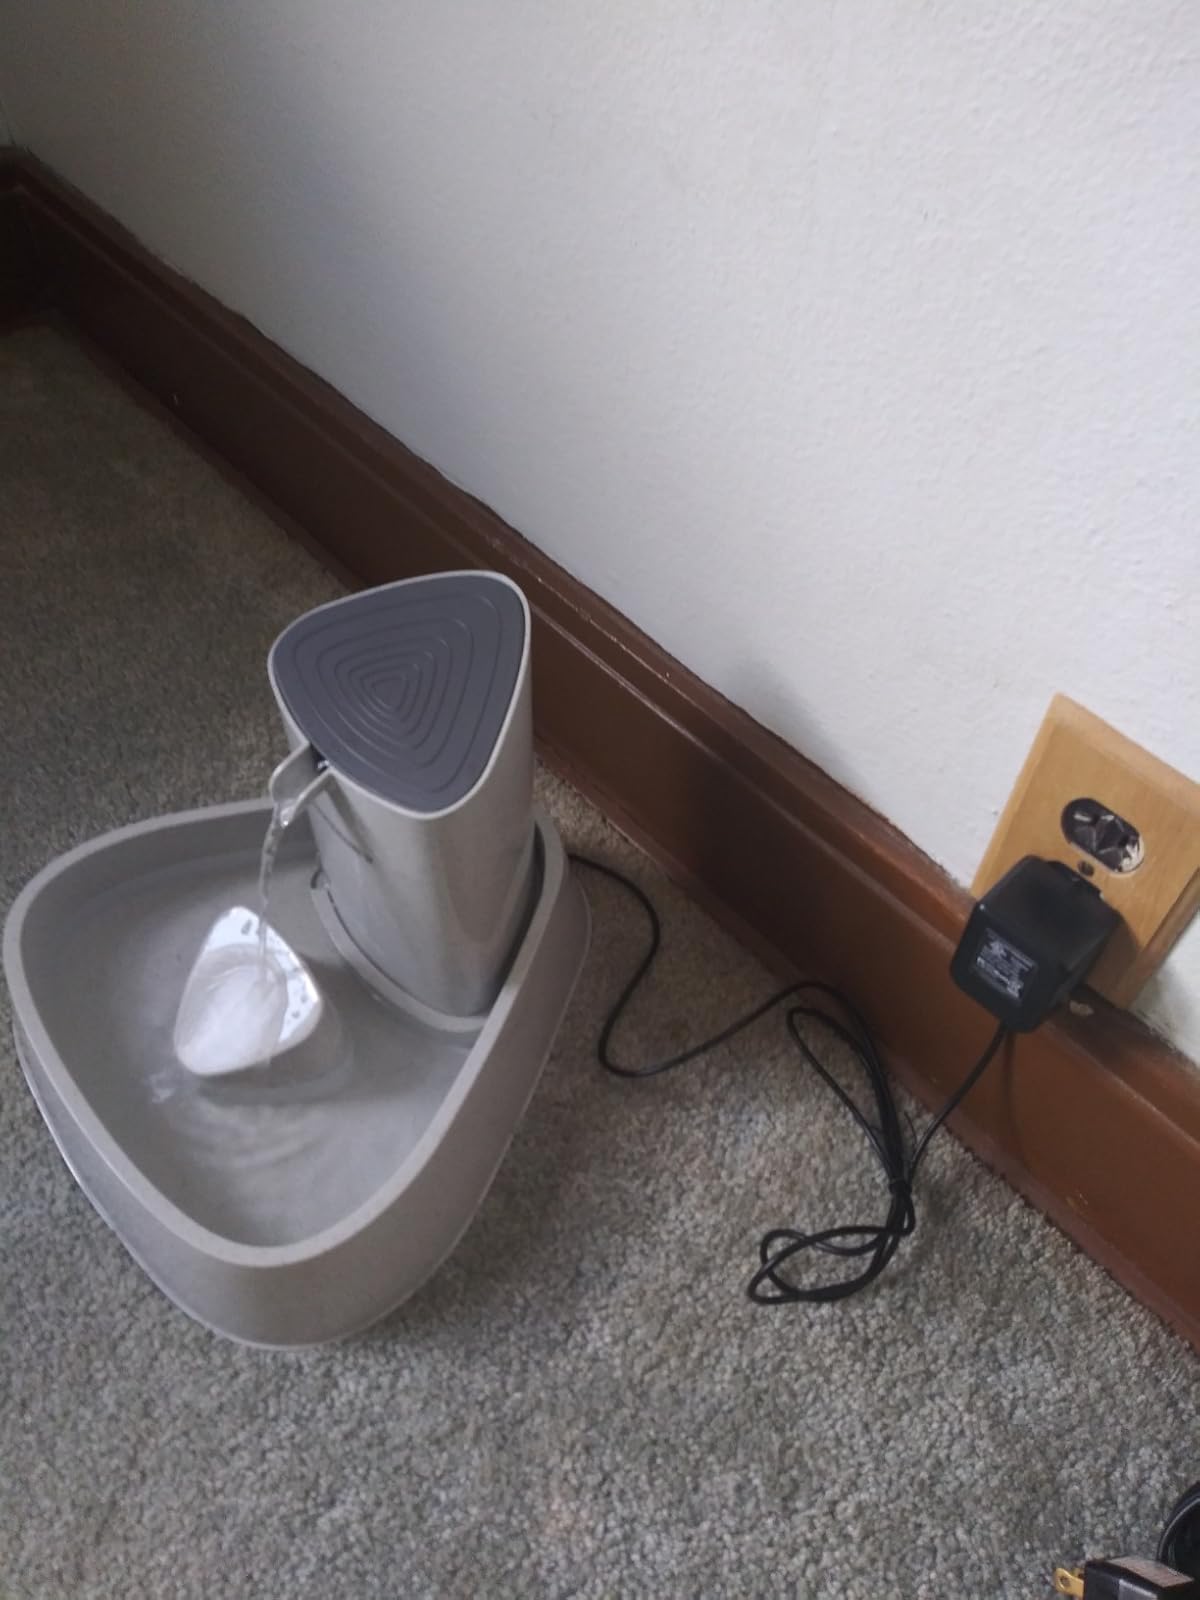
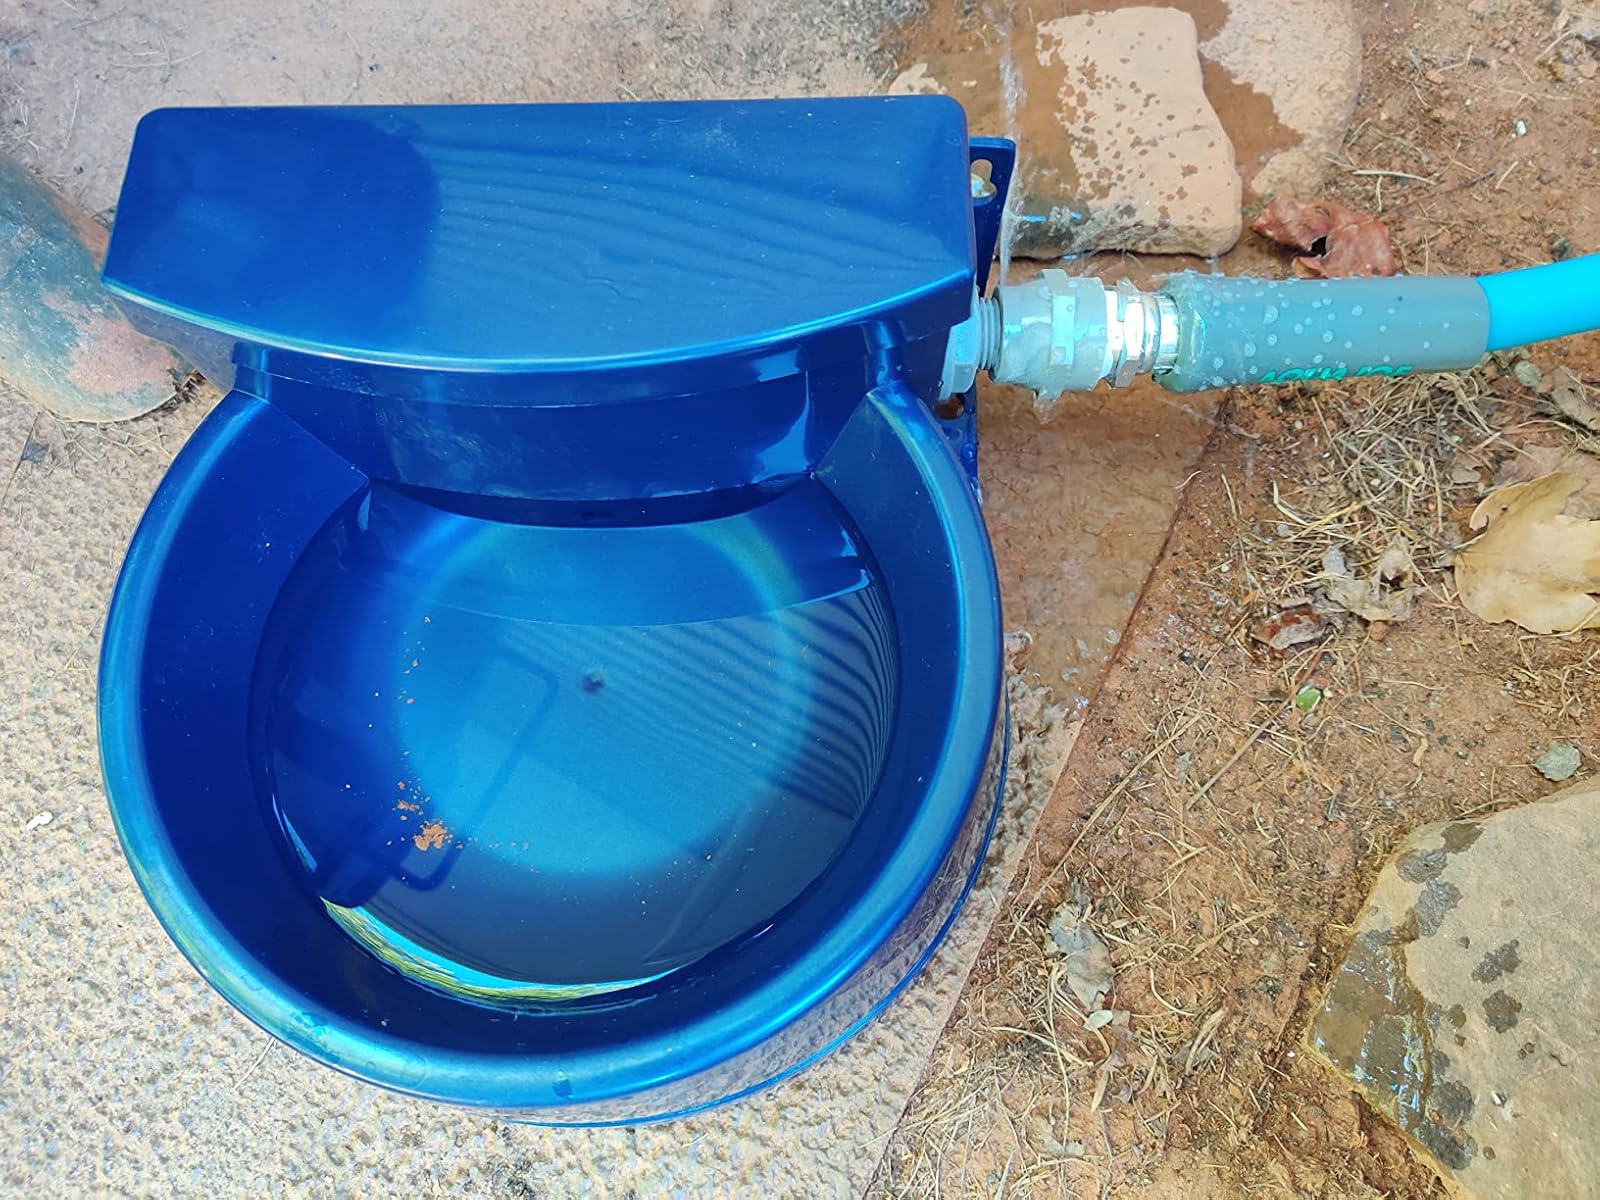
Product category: items_bowl
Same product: no